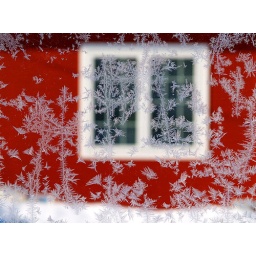
View through my frosted garage window toward my neighbor's house in La Crosse, Wisconsin.